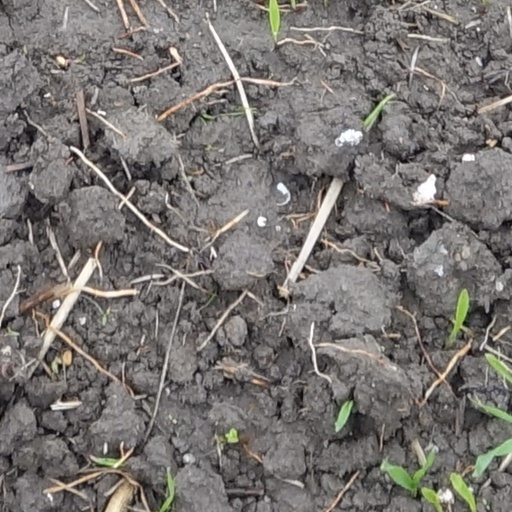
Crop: wheat